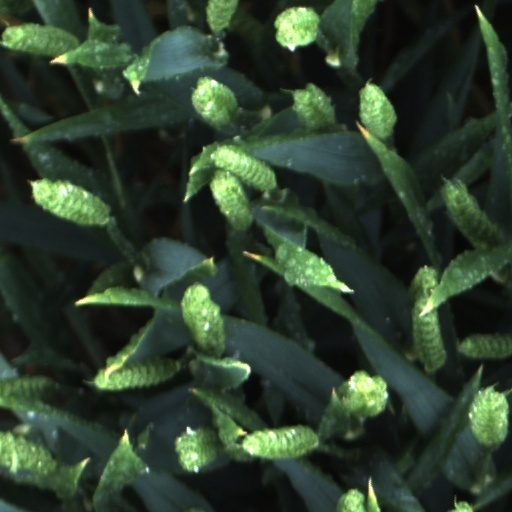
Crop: wheat